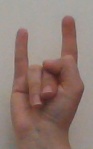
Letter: la